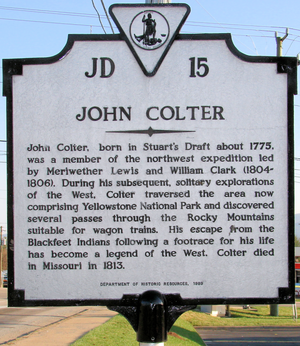
John Colter était l'un des participants à l'expédition Lewis et Clark, qui avait pour but d'explorer les montagnes Rocheuses.